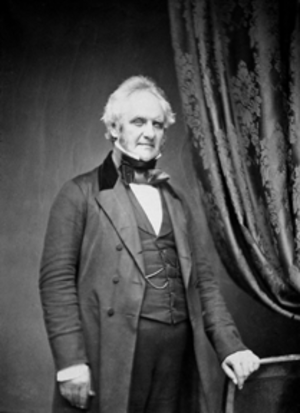
George Peabody est un homme d'affaires et un banquier américain. Il est souvent considéré comme étant le « père de la philanthropie moderne ».